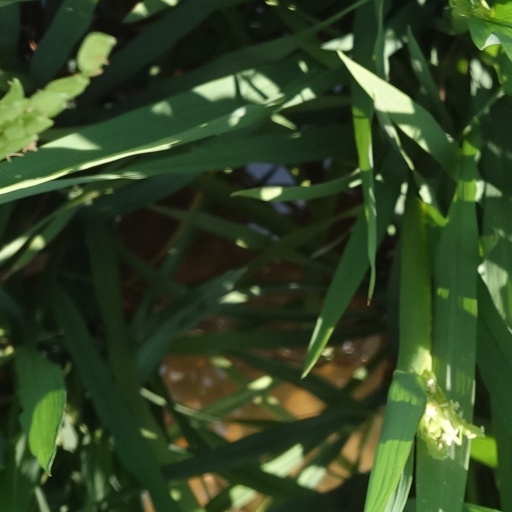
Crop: rice